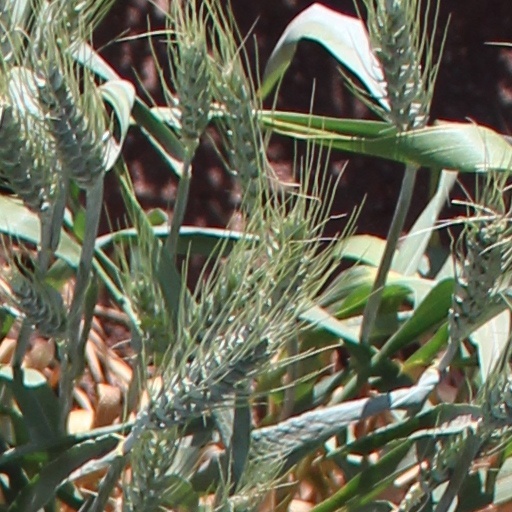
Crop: wheat